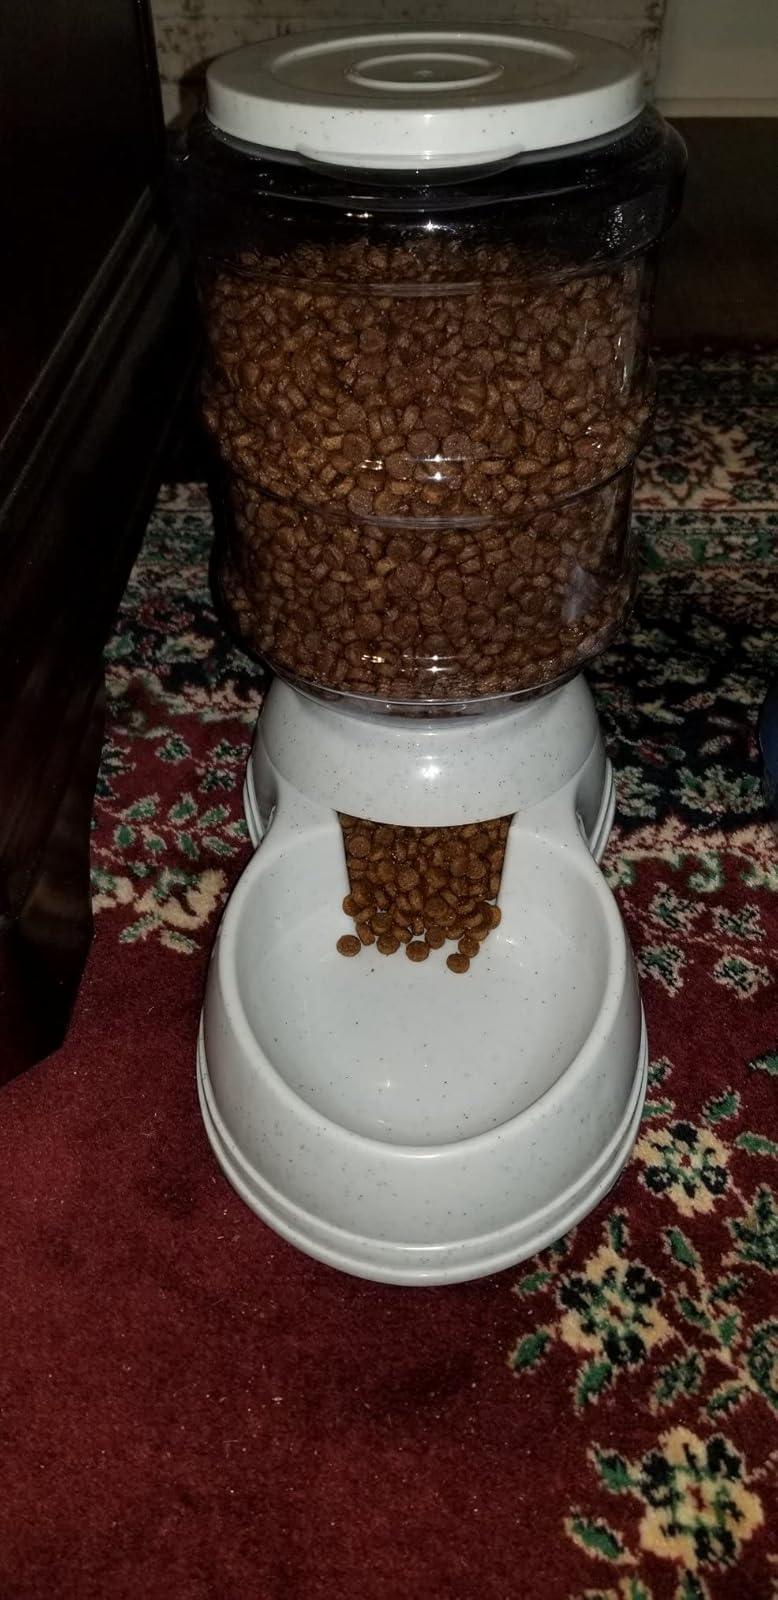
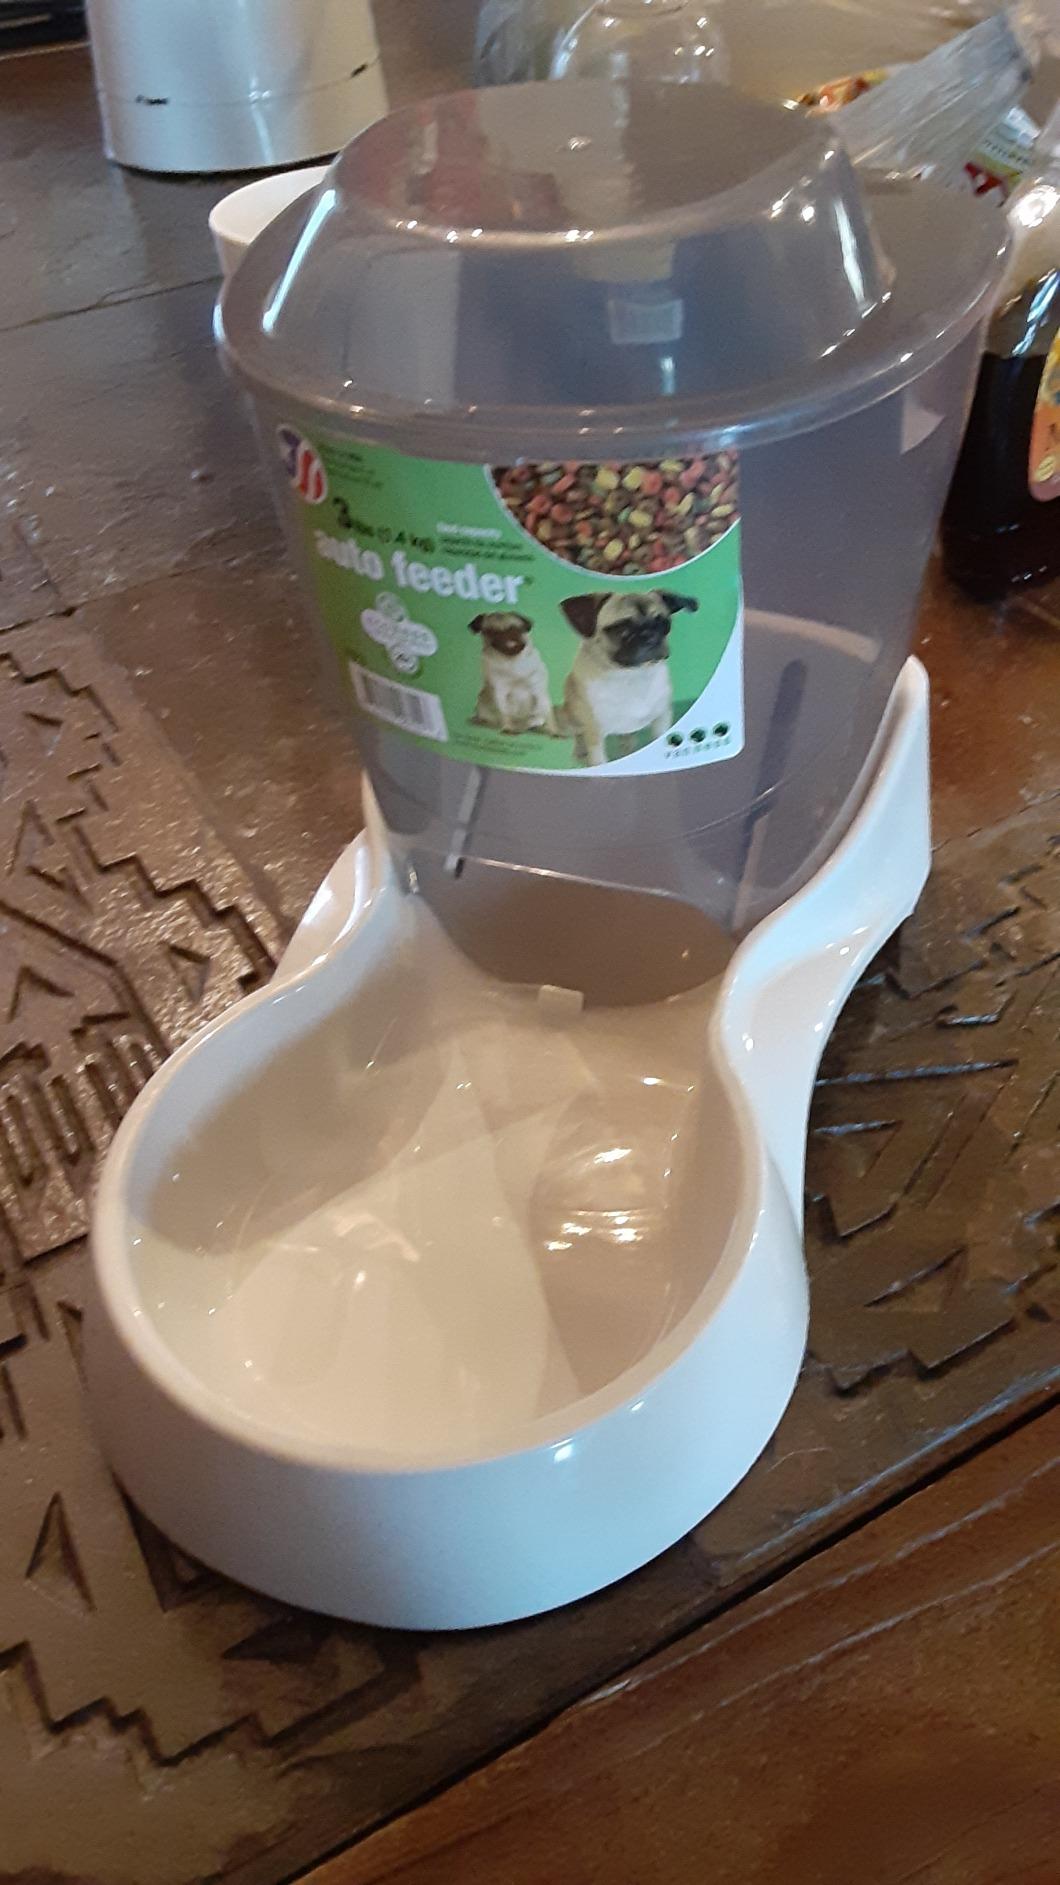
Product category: items_feeder
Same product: no